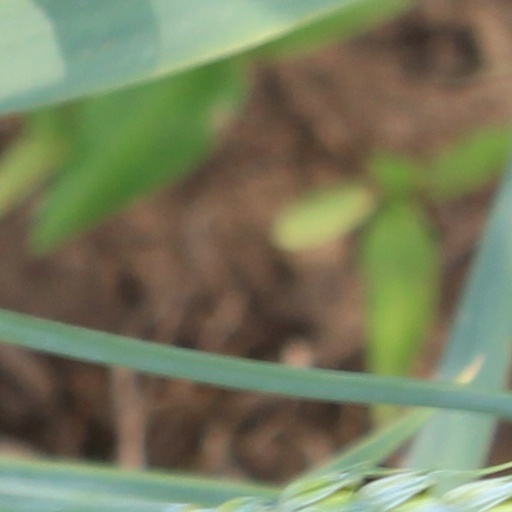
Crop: wheat